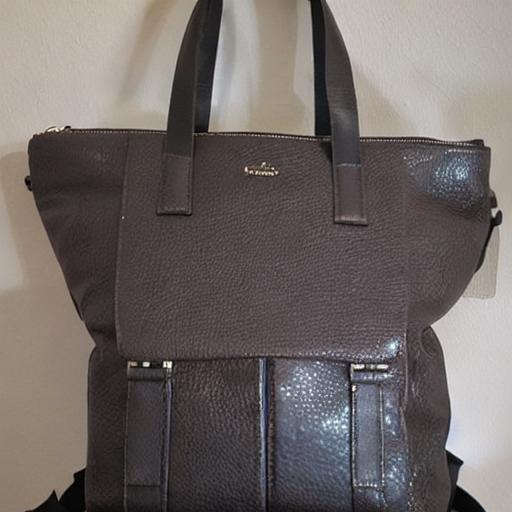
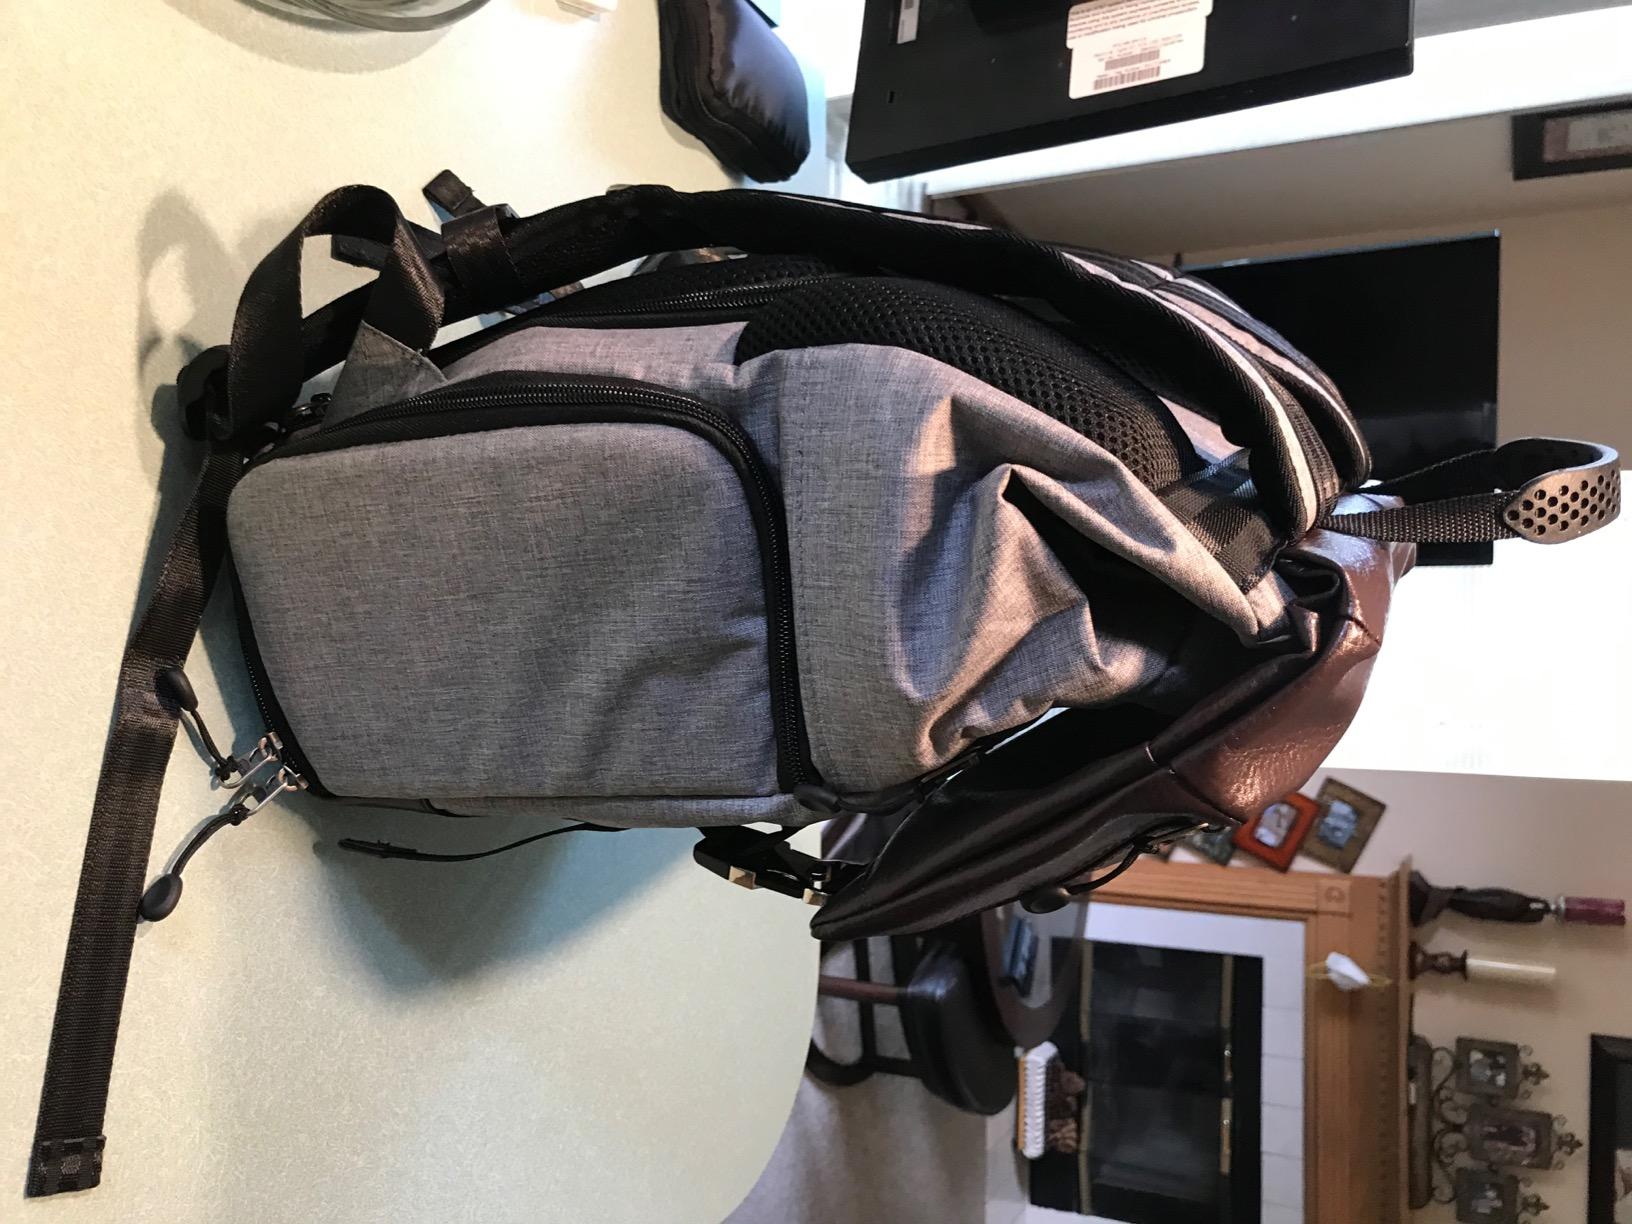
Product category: bag
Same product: no